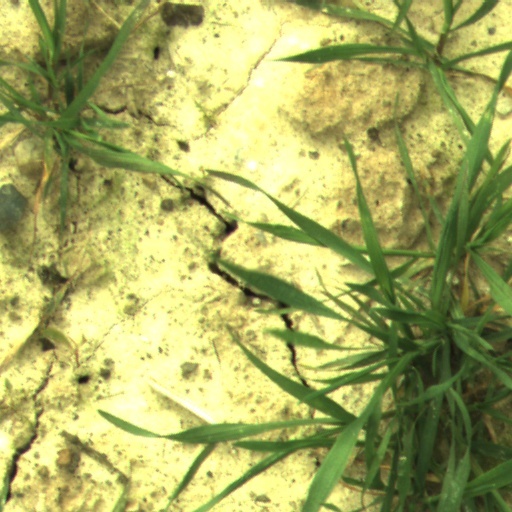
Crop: wheat